Skiing in Victoria

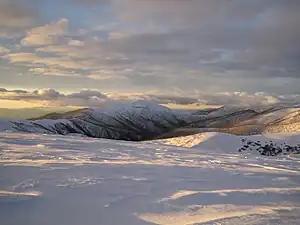
Mount Feathertop, Victoria, 1922m, seen from Mount Hotham

Skiing in Victoria, Australia takes place in the Australian Alps located in the State of Victoria during the southern hemisphere winter. Victoria is the State with the greatest number of ski resorts in Australia. The highest peak in Victoria is Mount Bogong at 1986m. The first ski tow was constructed near Mount Buffalo in 1938. Victoria has a number of well developed ski resorts including Mount Hotham, Falls Creek and Mount Buller. Cross country skiing is popular in such national parks as Mount Buffalo National Park and Alpine National Park.